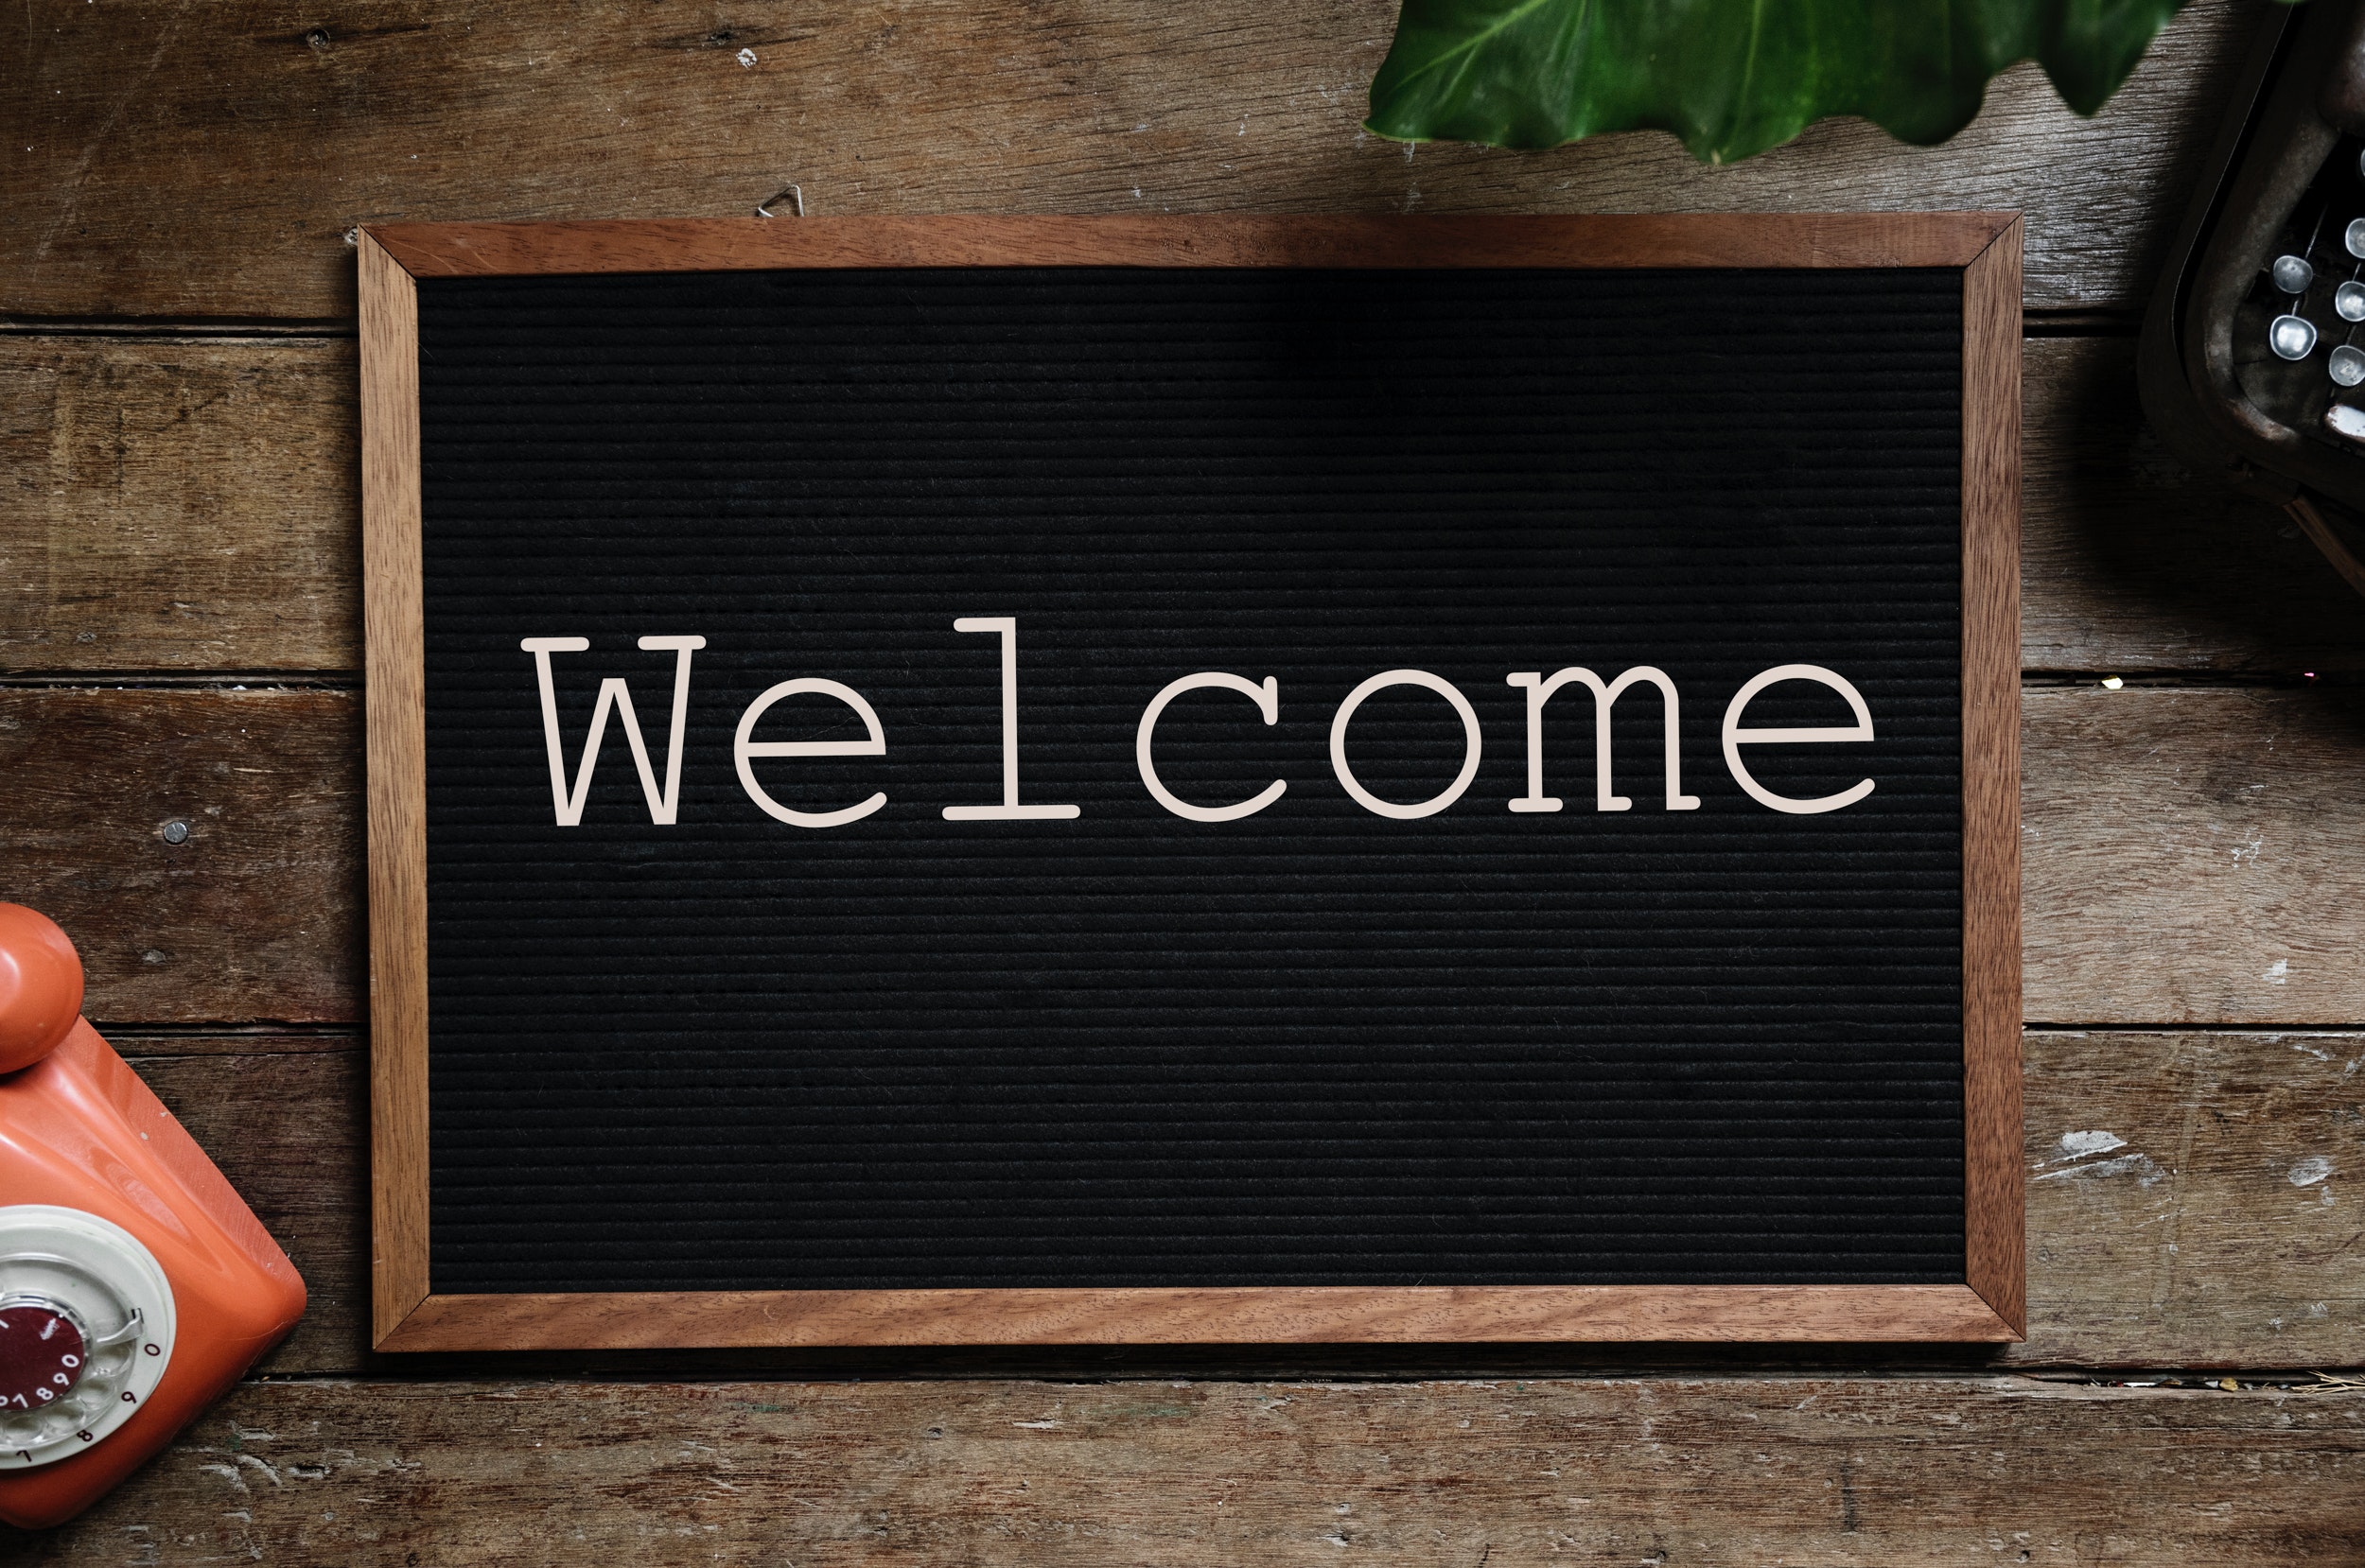
font, text, wood, blackboard, rectangle, plywood, brand